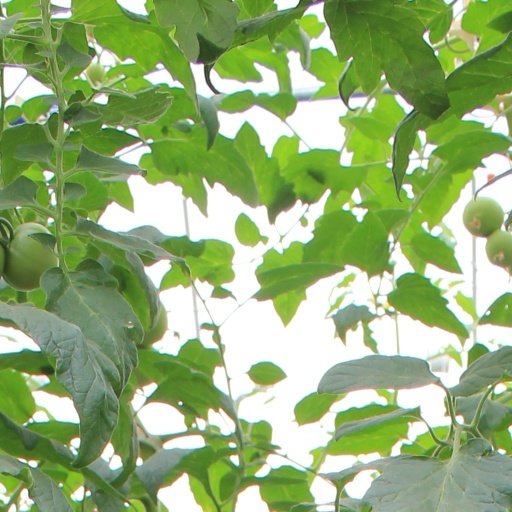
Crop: tomato